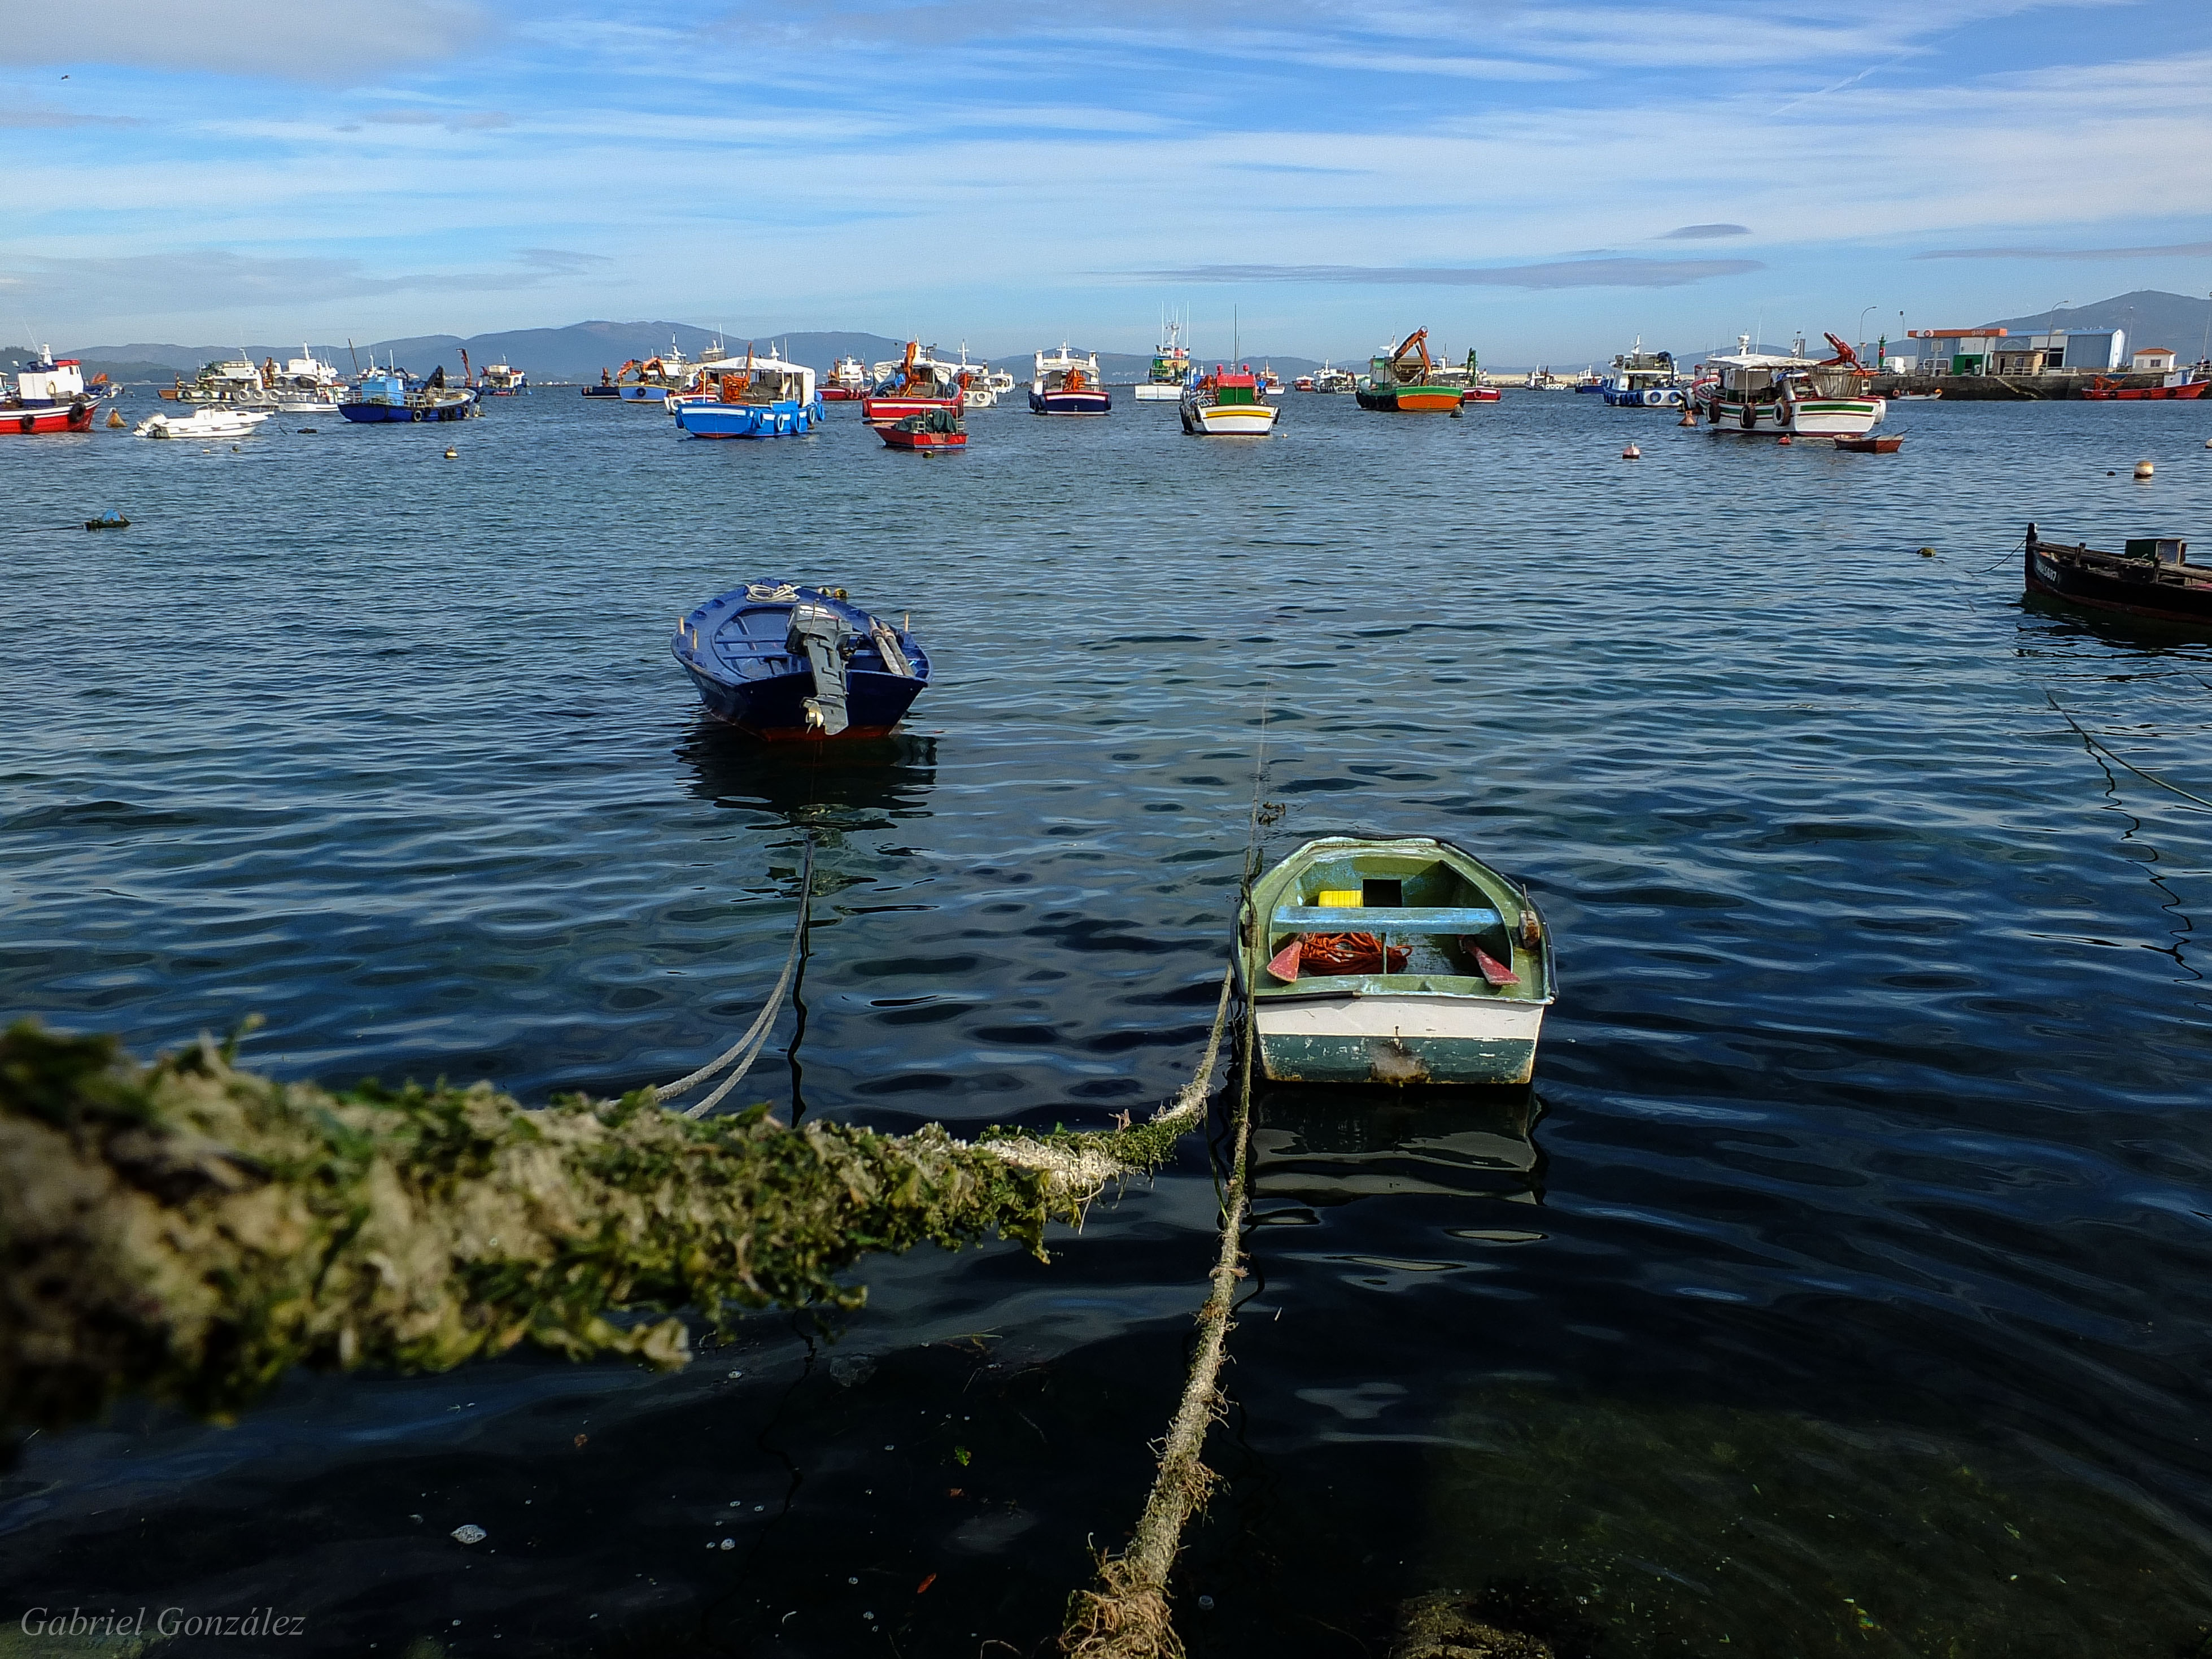
landscape, sea, coast, boat, paddle, vehicle, bay, waterway, spain, de, boating, galicia, paisajes, channel, watercraft, espana, ggl1, gaby1, cambados, fujifilmxs1, illa, arousa, cambadosgaliciaespa a